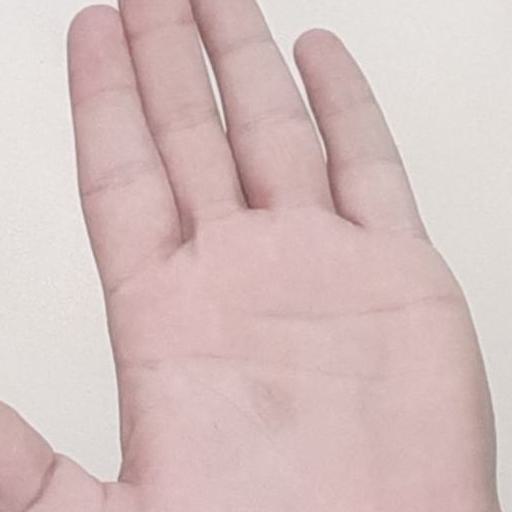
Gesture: stop